Marietta Walker

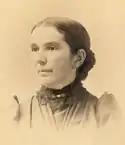
Image of Marietta Walker while she was teaching at Graceland College.

Marietta Walker (1834–1930) is an American credited as the "mother" of Graceland University.